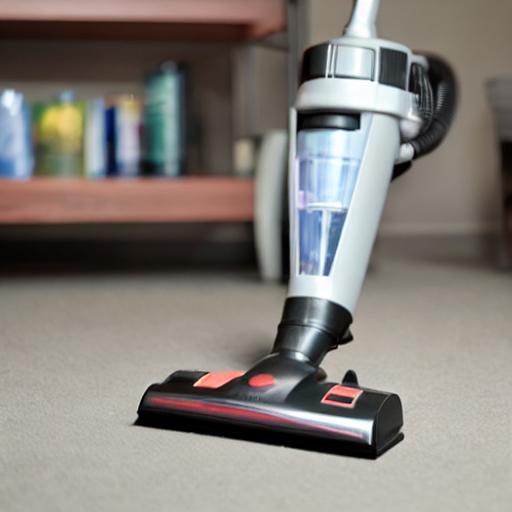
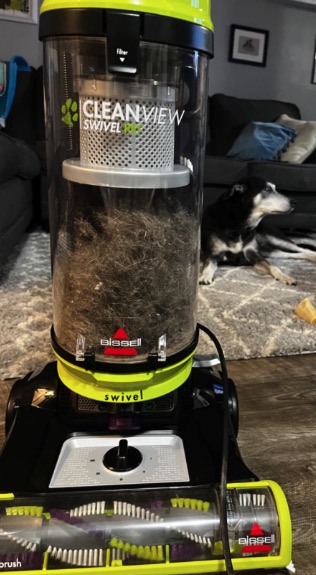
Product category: items_vacuum
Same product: no